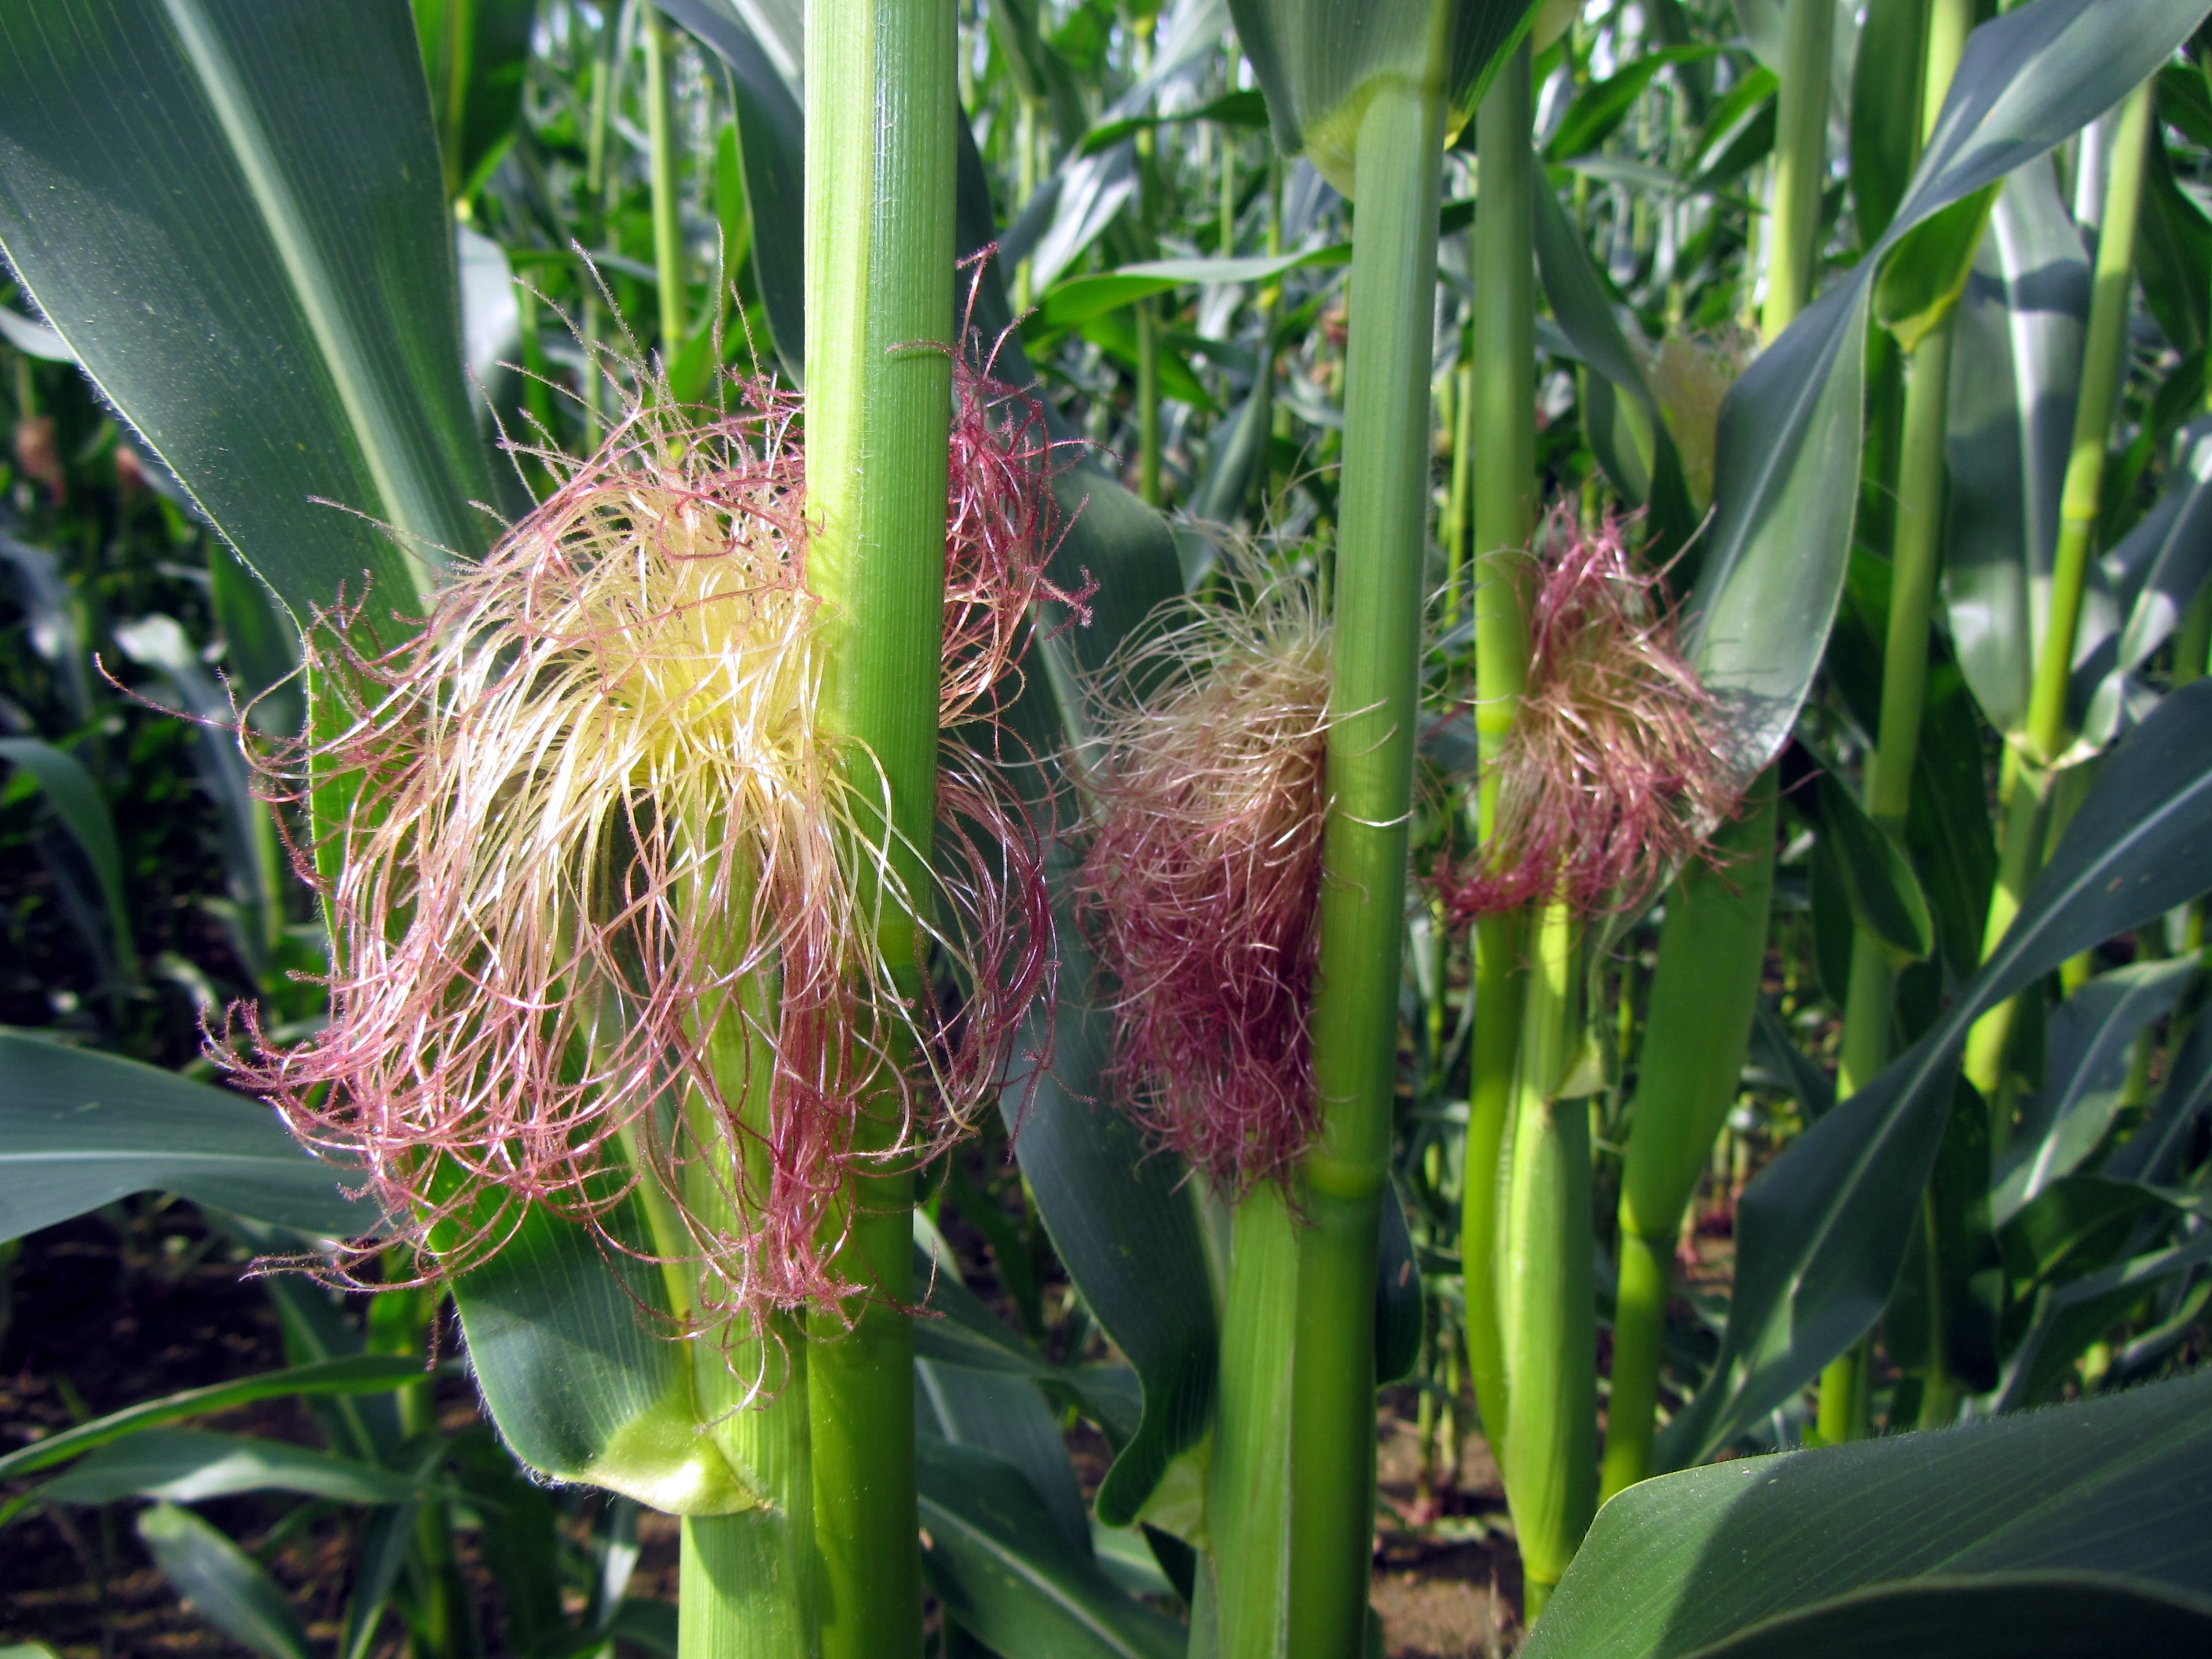
plant, flower, food, produce, crop, botany, agriculture, flora, cornfield, maize, corn on the cob, flowering plant, corn leaves, corn threads, grass family, plant stem, land plant, arecales